Birmingham Corporation Tramways

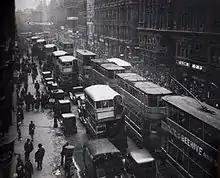
Trams and buses on Corporation Street in 1931.

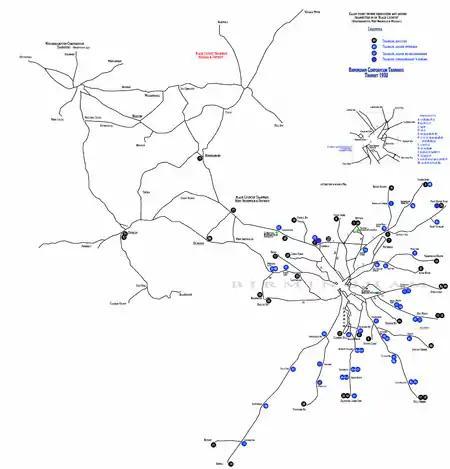
Map of the tram routes in 1930

The first trams operated in Birmingham from 1872, and the network expanded throughout the late 19th century. Initially these were horse and steam operated, the first electric trams operated from 1901. Under the terms of the Tramways Act 1870 (33 & 34 Vict. c. 78) the Birmingham Corporation owned all of the tracks within the city boundaries, however, they were forbidden from operating the trams themselves, and so various private companies operated them under lease. It wasn't until 1904 that the Birmingham Corporation took advantage of new legislation, which allowed it to operate trams in its own right as the original concessions expired. By 1912, the corporation had taken over all of the privately operated lines, it also took over other district tramways as the city boundaries were expanded. BCT continued to expand the network into a comprehensive system, and also took over routes extending into the Black Country. The last new route to Stechford was opened in 1928.